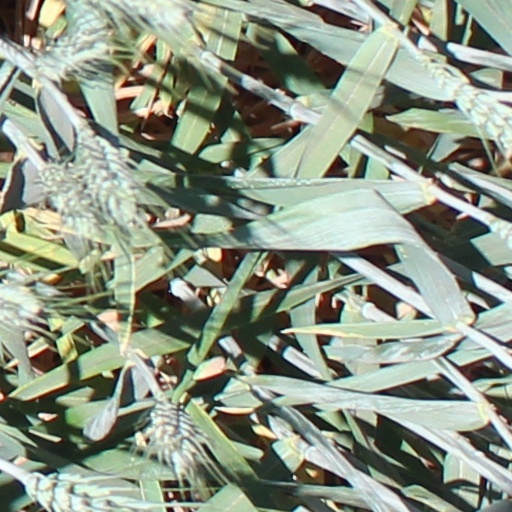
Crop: wheat